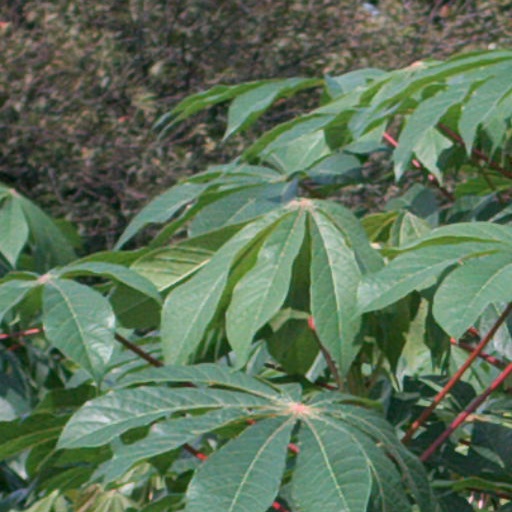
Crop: cassava